Nevi Zuairina

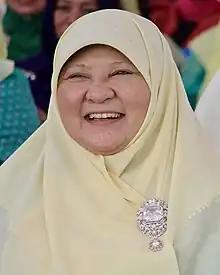
Nevi in 2017

Nevi Zuairina (born 20 September 1965) is an Indonesian politician who has been a member of the House of Representatives (DPR) since 2019.